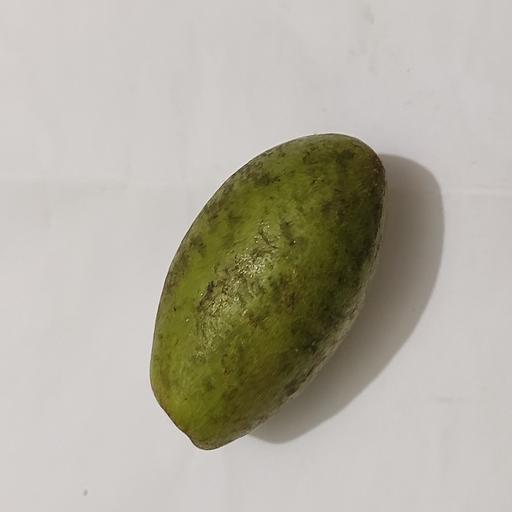
Crop type: Olive